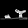
Label: Sandal